Mykola Rudenko

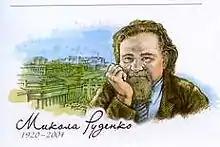

Mykola Danylovych Rudenko (19 December 1920 – 1 April 2004) was a Ukrainian poet, writer, philosopher, Soviet dissident, human rights activist and World War II veteran. He was the founder of the Ukrainian Helsinki Group, and was twice arrested for his dissident activities.